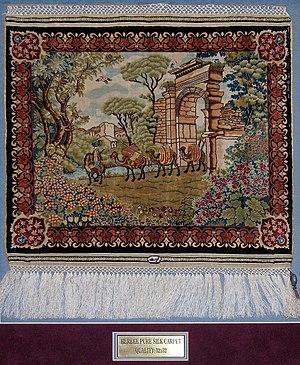
Les tapis d'Hereke sont des tapis uniquement produits à Hereke, une ville côtière de Turquie située à 60 kilomètres d'Istanbul. Les matériaux employés pour leur confection sont la soie, une combinaison de laine et de coton, et quelques fois des fils d'or ou d'argent.